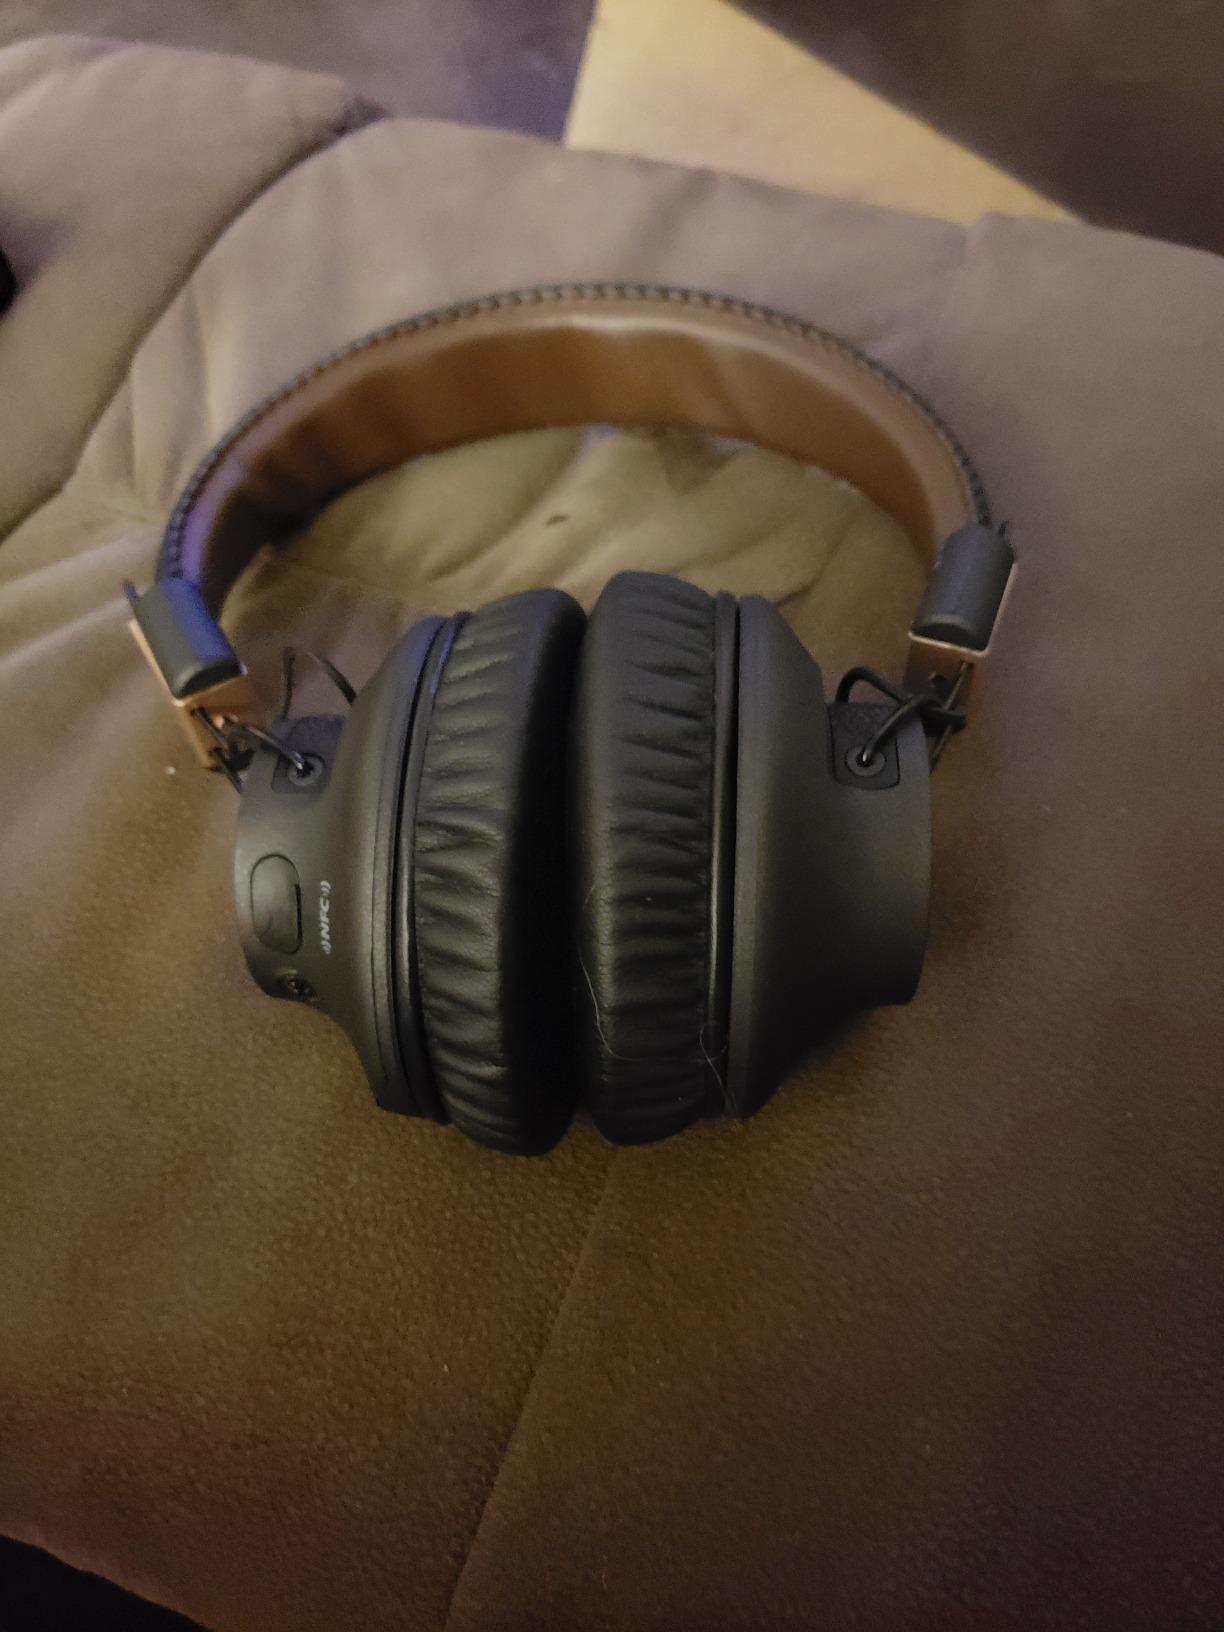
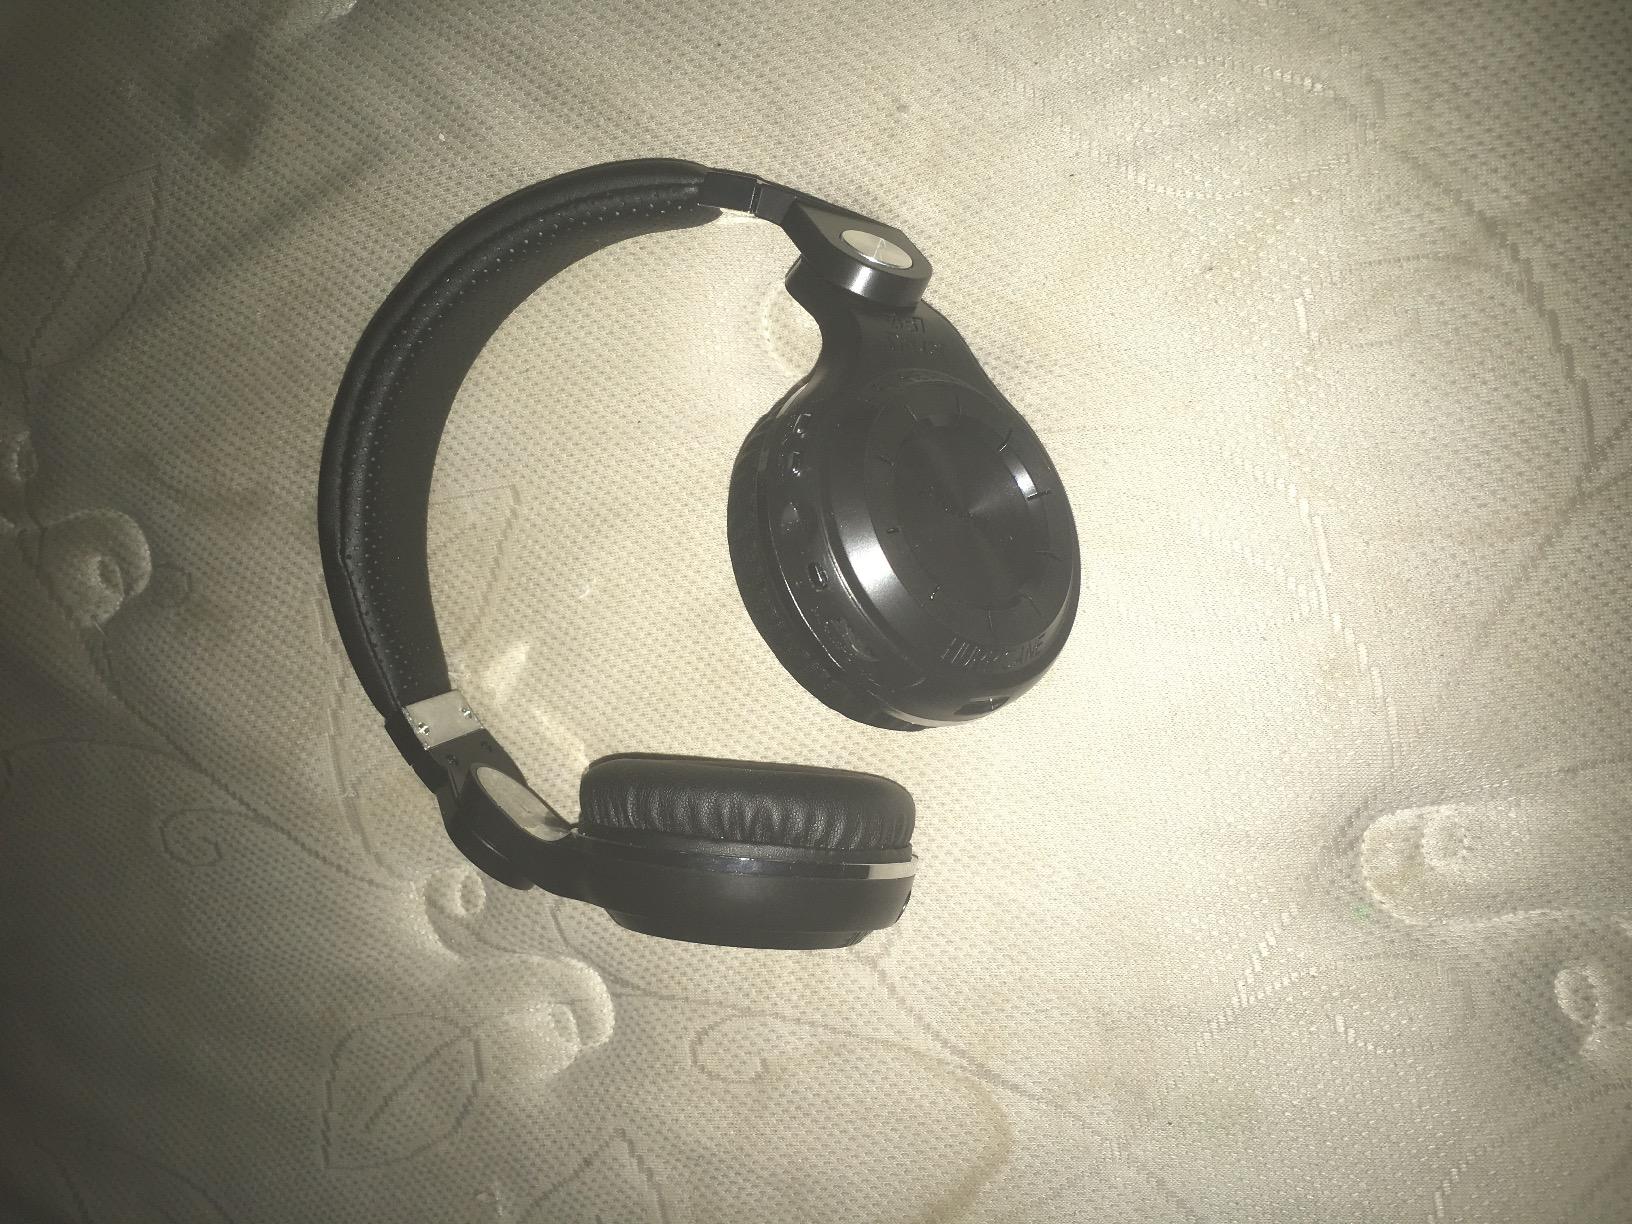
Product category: headphones
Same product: no